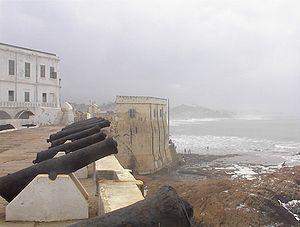
Cape Coast, ou Cabo Corso est la capitale de la région du Centre du Ghana et aussi la principale ville des Fantis, l'ethnie de la région.